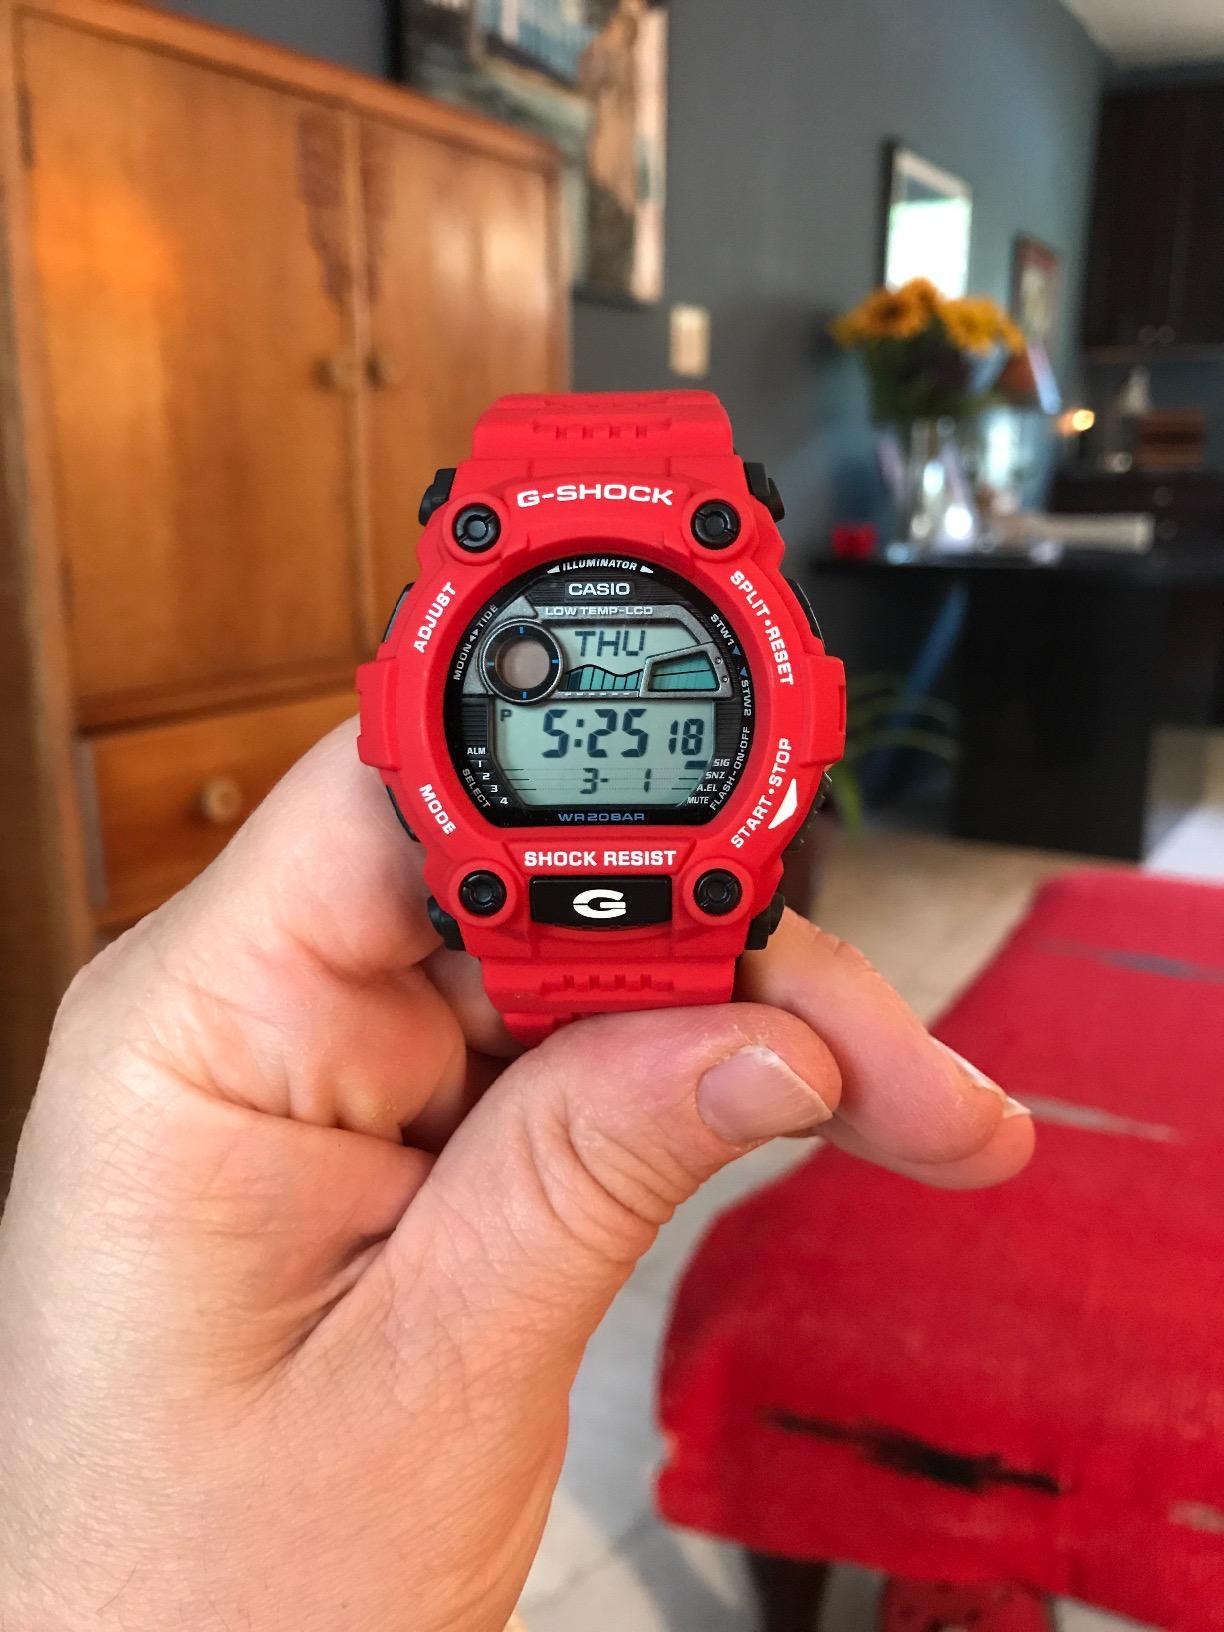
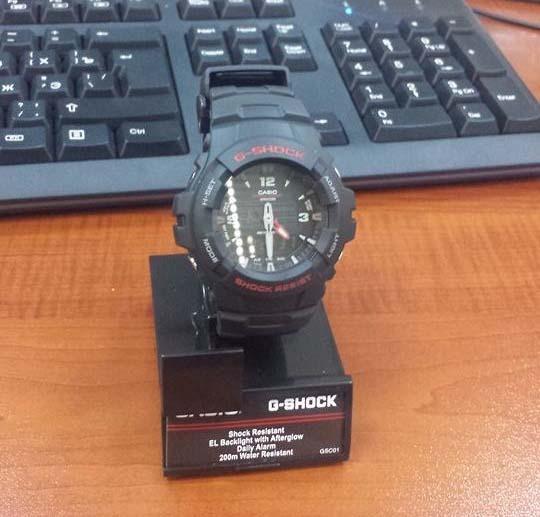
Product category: accessories_watch
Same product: no